Wrexham A.F.C.

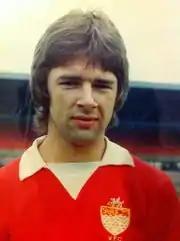
Defender Alan Hill played over 250 games for Wrexham between 1973 and 1983.

1975–76 saw John Neal's starlets captained by Eddie May, again shocking the football world by reaching the quarter-finals of the European Cup Winners' Cup after another sparkling cup run and defeats of several higher quality opponents. In the first round, Wrexham beat Swedish team Djurgårdens IF 3–2 on aggregate. They then managed to knock out the Polish side Stal Rzeszow 3–1 on aggregate. Wrexham played Belgian champions Anderlecht in the quarter-finals and narrowly lost 2–1 to the eventual winners of the competition. The 1976–77 season saw Wrexham again beat First Division opposition in both Cup competitions as they went on another cup run, defeating Tottenham Hotspur in the Football League Cup and Sunderland in the FA Cup. However, the league season was a traumatic one as the club, on the verge of promotion to the second division with only four matches left to play, needing just three points to reach their goal, missed out after a poor run.